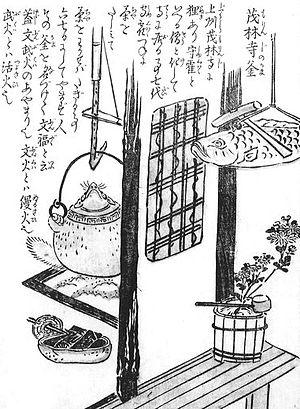
Konjaku hyakki shūi est le troisième livre de l'artiste japonais Toriyama Sekien de la série Gazu Hyakki Yagyō, publié ca. 1781. Ces ouvrages sont des bestiaires surnaturels, collections de fantômes, d'esprits, d'apparitions et de monstres, dont beaucoup proviennent de la littérature, du folklore et d'autres arts japonais. Ces œuvres ont exercé une profonde influence sur l'imagerie yōkai ultérieure au Japon.